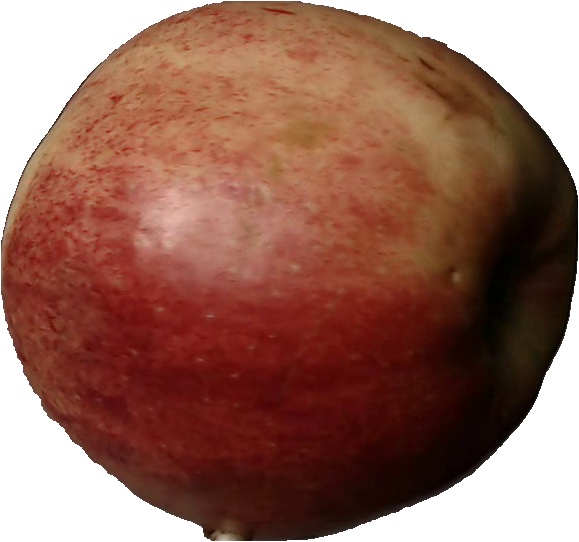
Label: apple_red_3